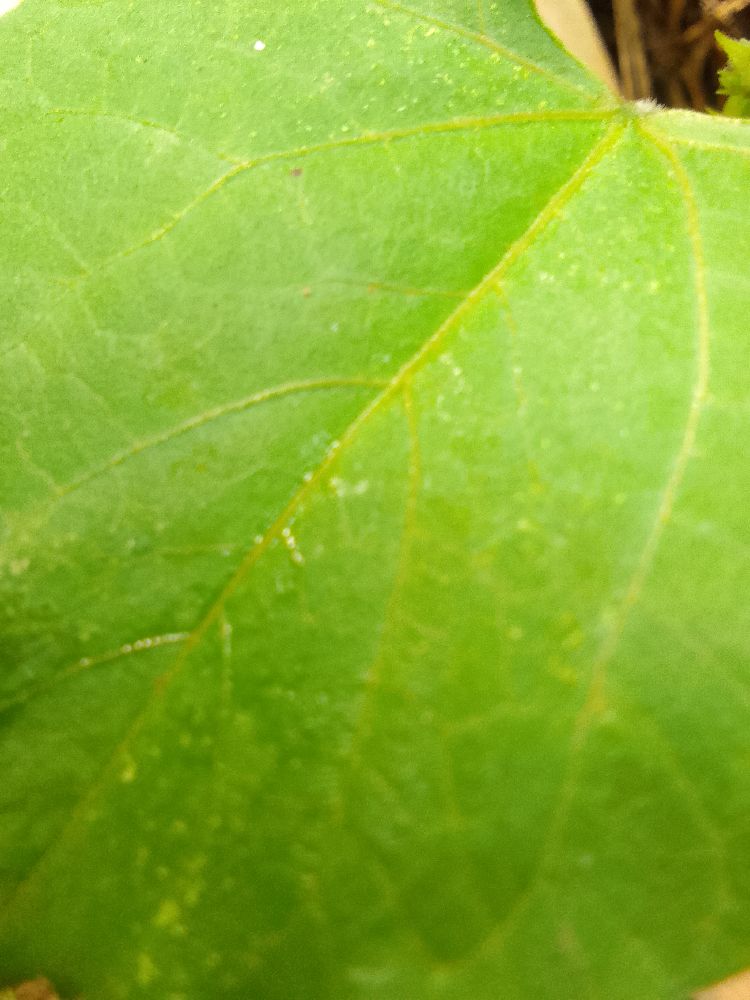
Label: healthy